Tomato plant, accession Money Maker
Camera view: horizontal (90 deg, fisheye); turntable rotation: 240 degrees
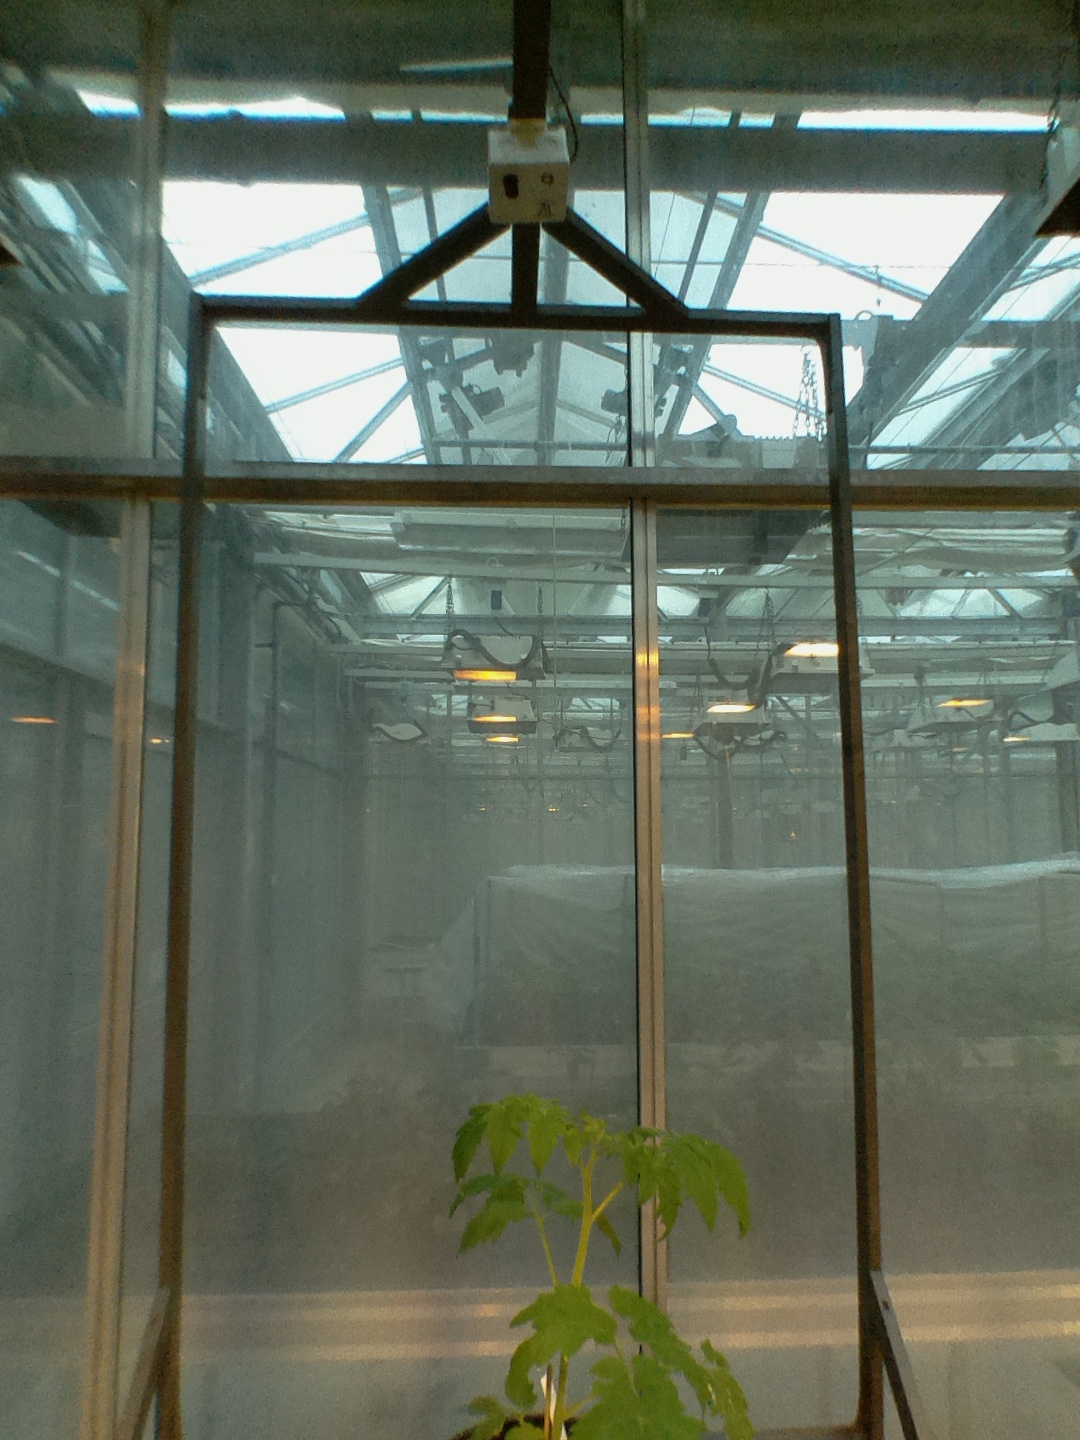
BBCH growth stage 13: 6 of true leaves visible